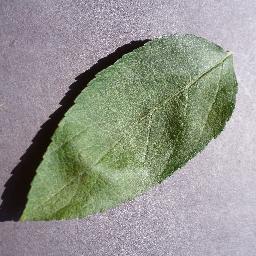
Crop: apple
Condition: healthy